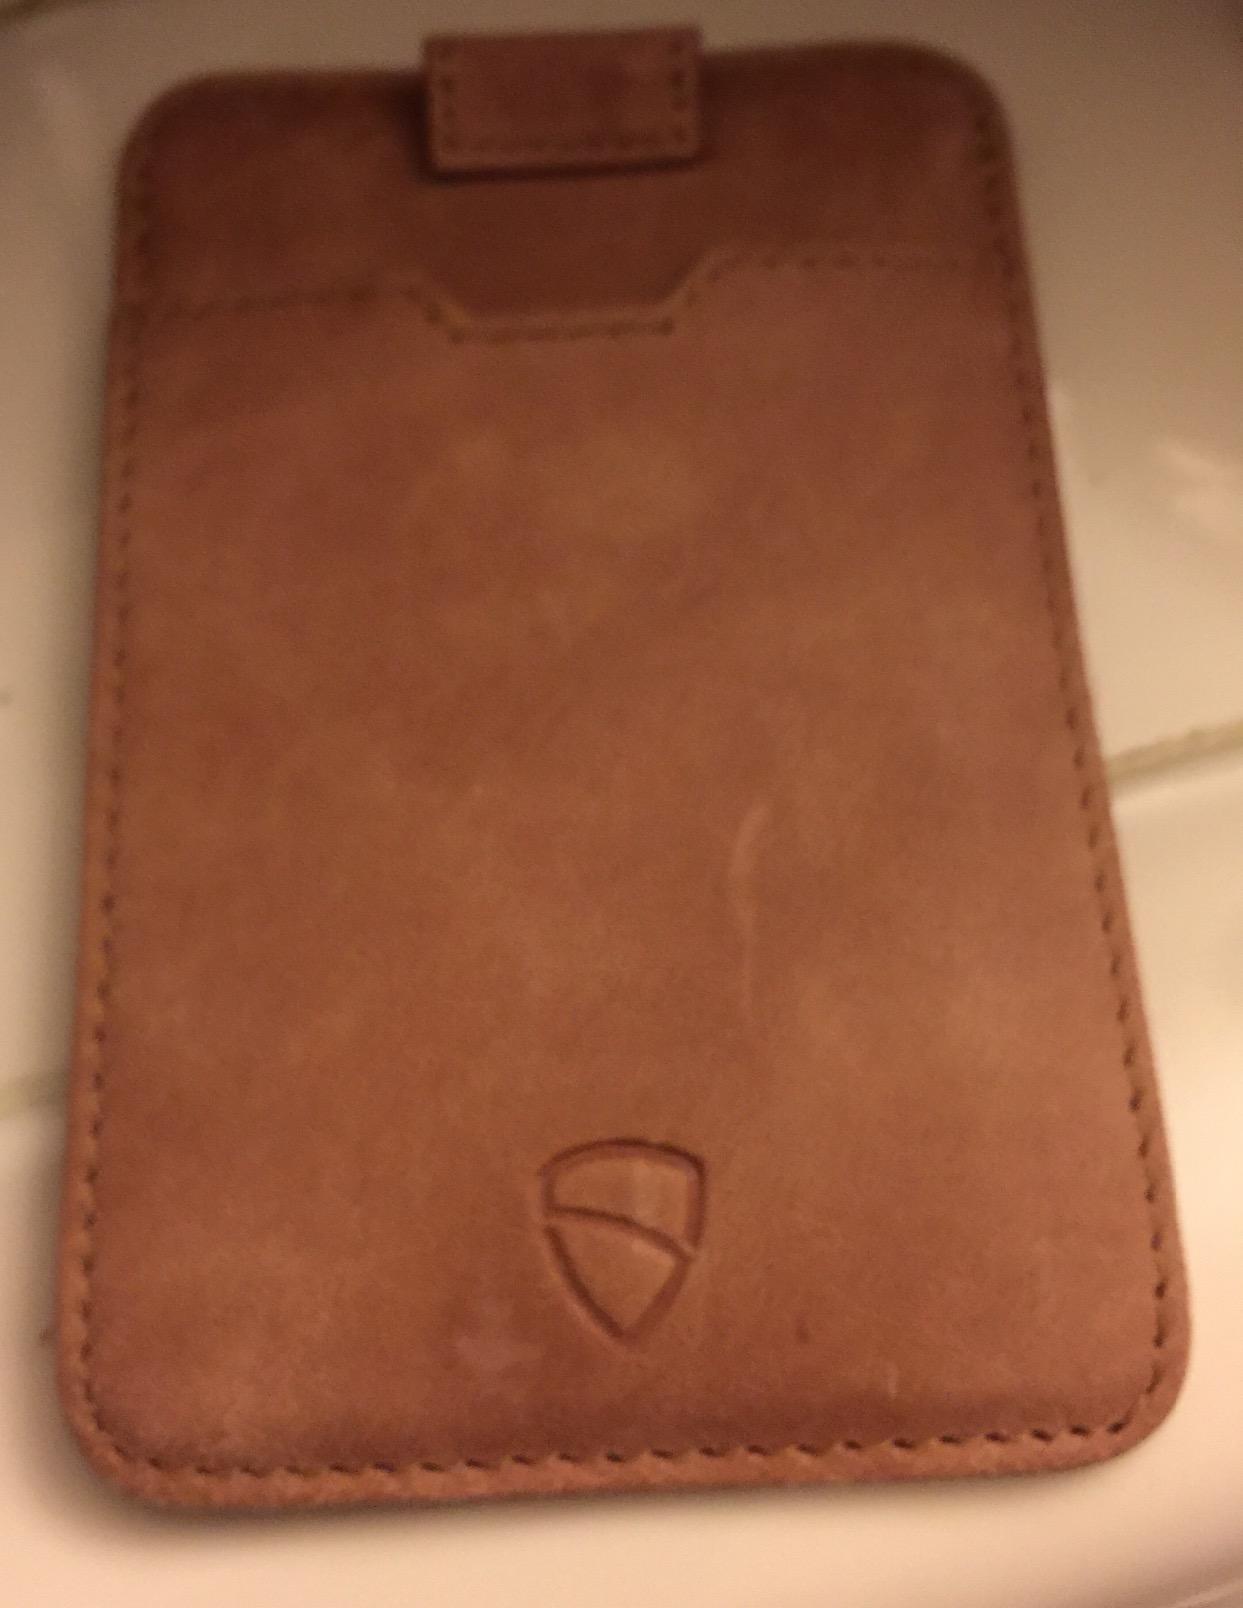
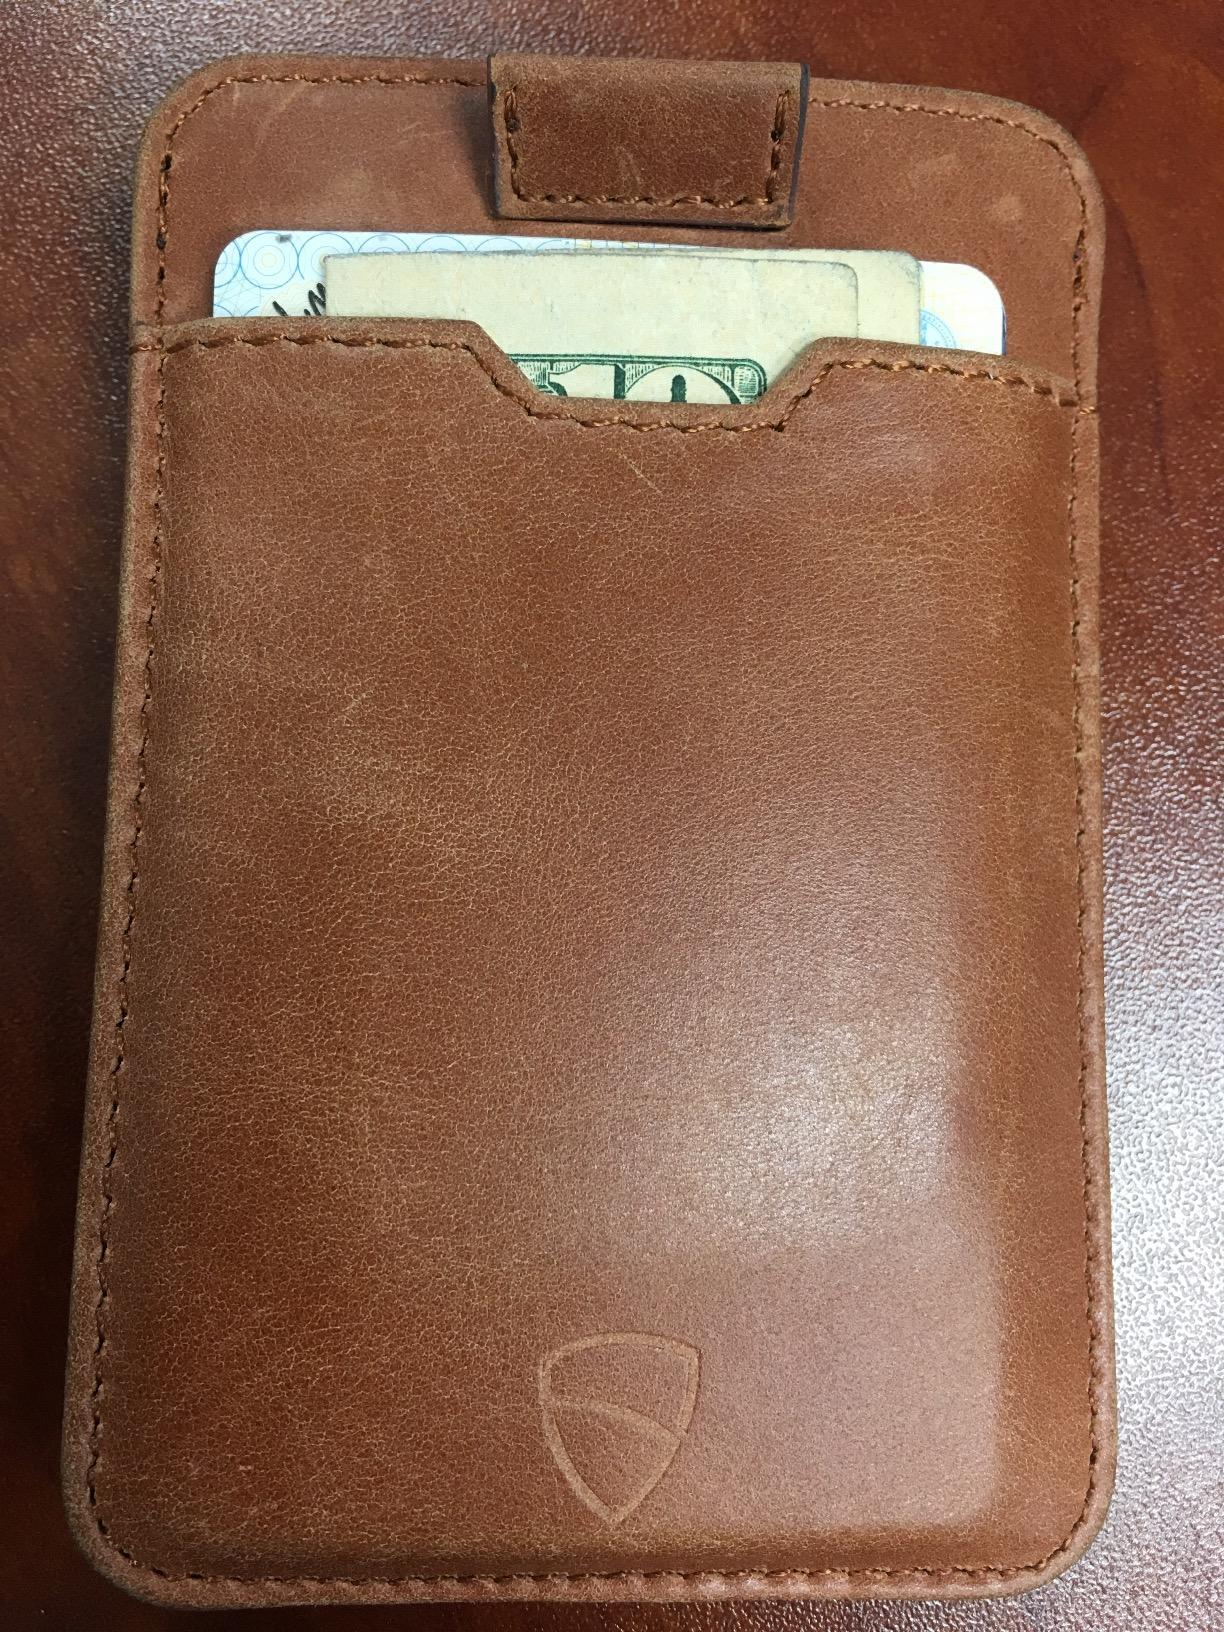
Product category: accessories_wallet
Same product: yes